Alameda Central

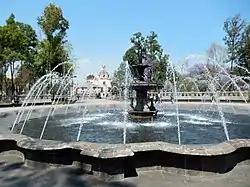
Central fountain of Parque Alameda

The original park was less than half the size of the current one, reaching only from where the Palacio de Bellas Artes is now to the location of the Hemiciclo de Juárez. What is now the western section of the park originally was a plain plaza built during the Inquisition in Mexico and known as "El Quemadero" (The Burning Place). Here witches and others convicted by the Inquisitors were publicly burned at the stake. By the 1760s, the Inquisition had nearly come to an end, and in 1770, viceroy Marqués de Croix had this plaza torn up to expand the park. The park was expanded again in 1791, when the Count of Revillagigedo built a wooden fence around the park to make it exclusive for the nobility. However, when Mexican Independence was won in 1821, the Alameda was the center of popular celebrations. In 1846, when President Santa Anna rode triumphantly into Mexico City, he ordered the fountains in the park be filled with alcohol.